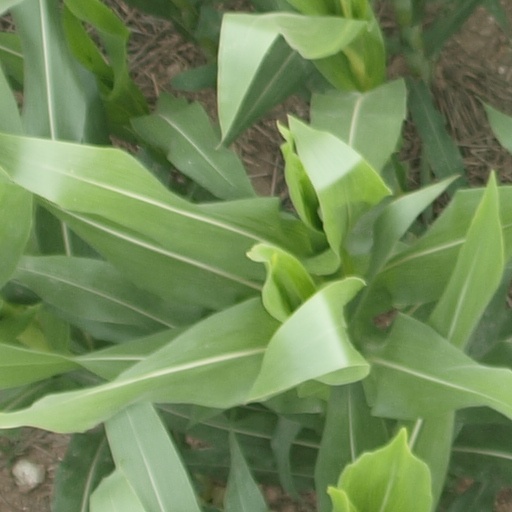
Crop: maize; corn